World Jewish Congress

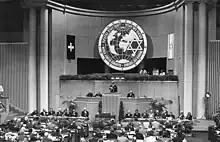
Third Plenary Assembly of the World Jewish Congress, Geneva, Switzerland, 4–11 August 1953

On 9 August 1944, Leon Kubowitzki (later Aryeh Leon Kubovy), the head of the WJC's Rescue Department, relayed a message from Ernest Frischer of the Czechoslovak State Council to the US State Department urging the destruction of the gas chambers and the bombing of railways lines leading to the Auschwitz death camp. US Undersecretary of War John J. McCloy rejected the suggestion five days later, writing to Kubowitzki: